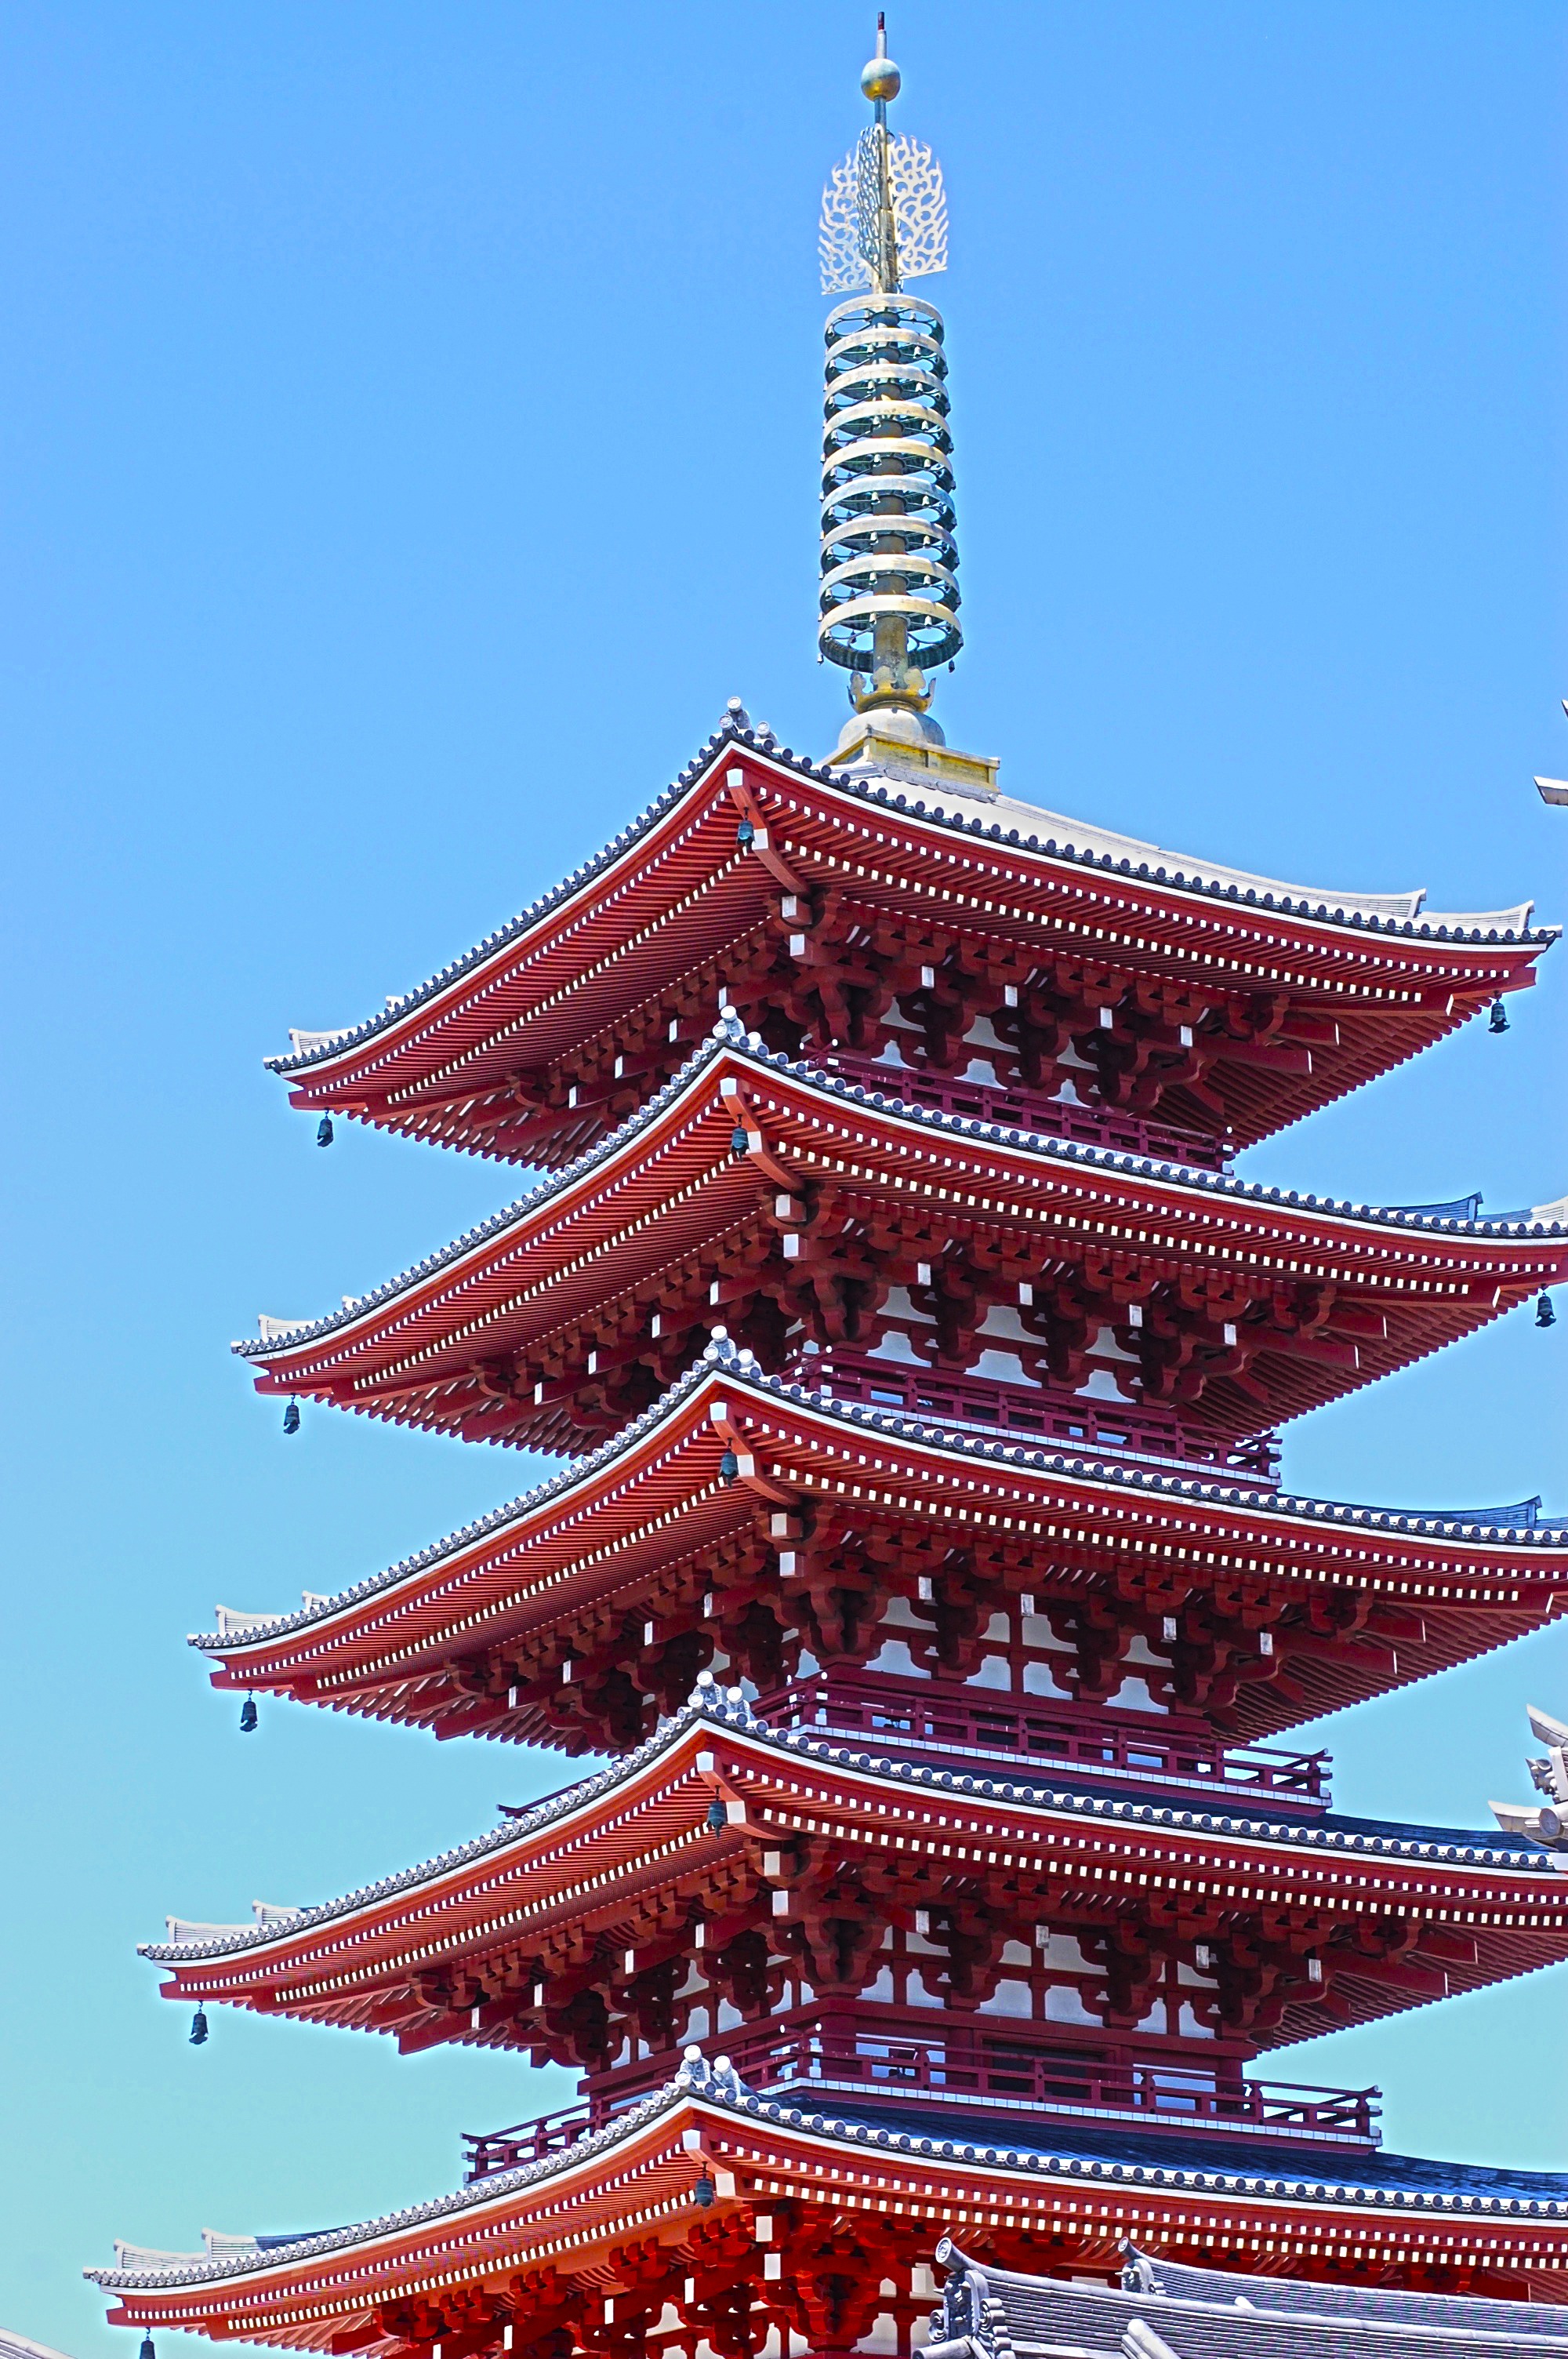
architecture, roof, building, tower, landmark, old building, japan, place of worship, temple, houses, historical, chinese architecture, pagoda, ceilings